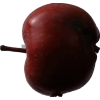
Label: Apple 18